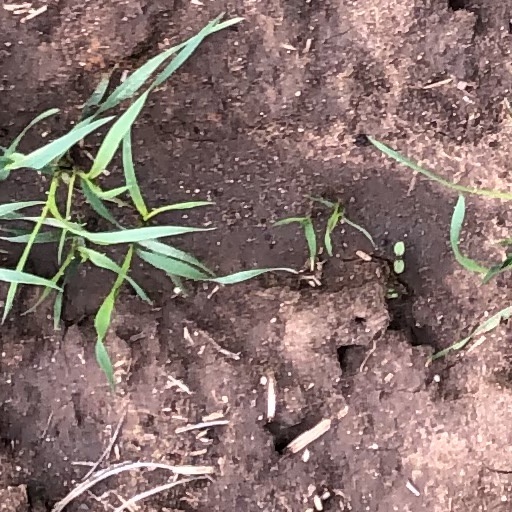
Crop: wheat